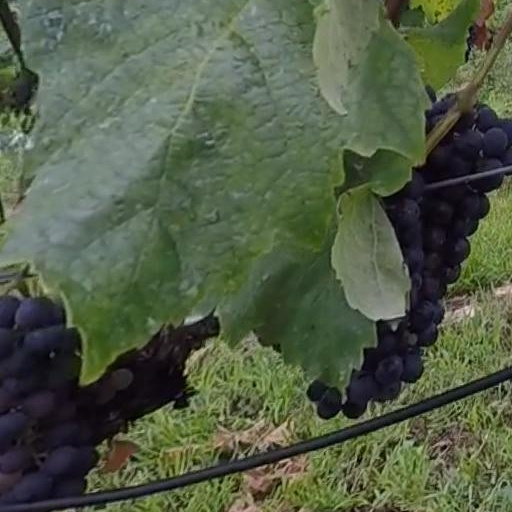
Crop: grape